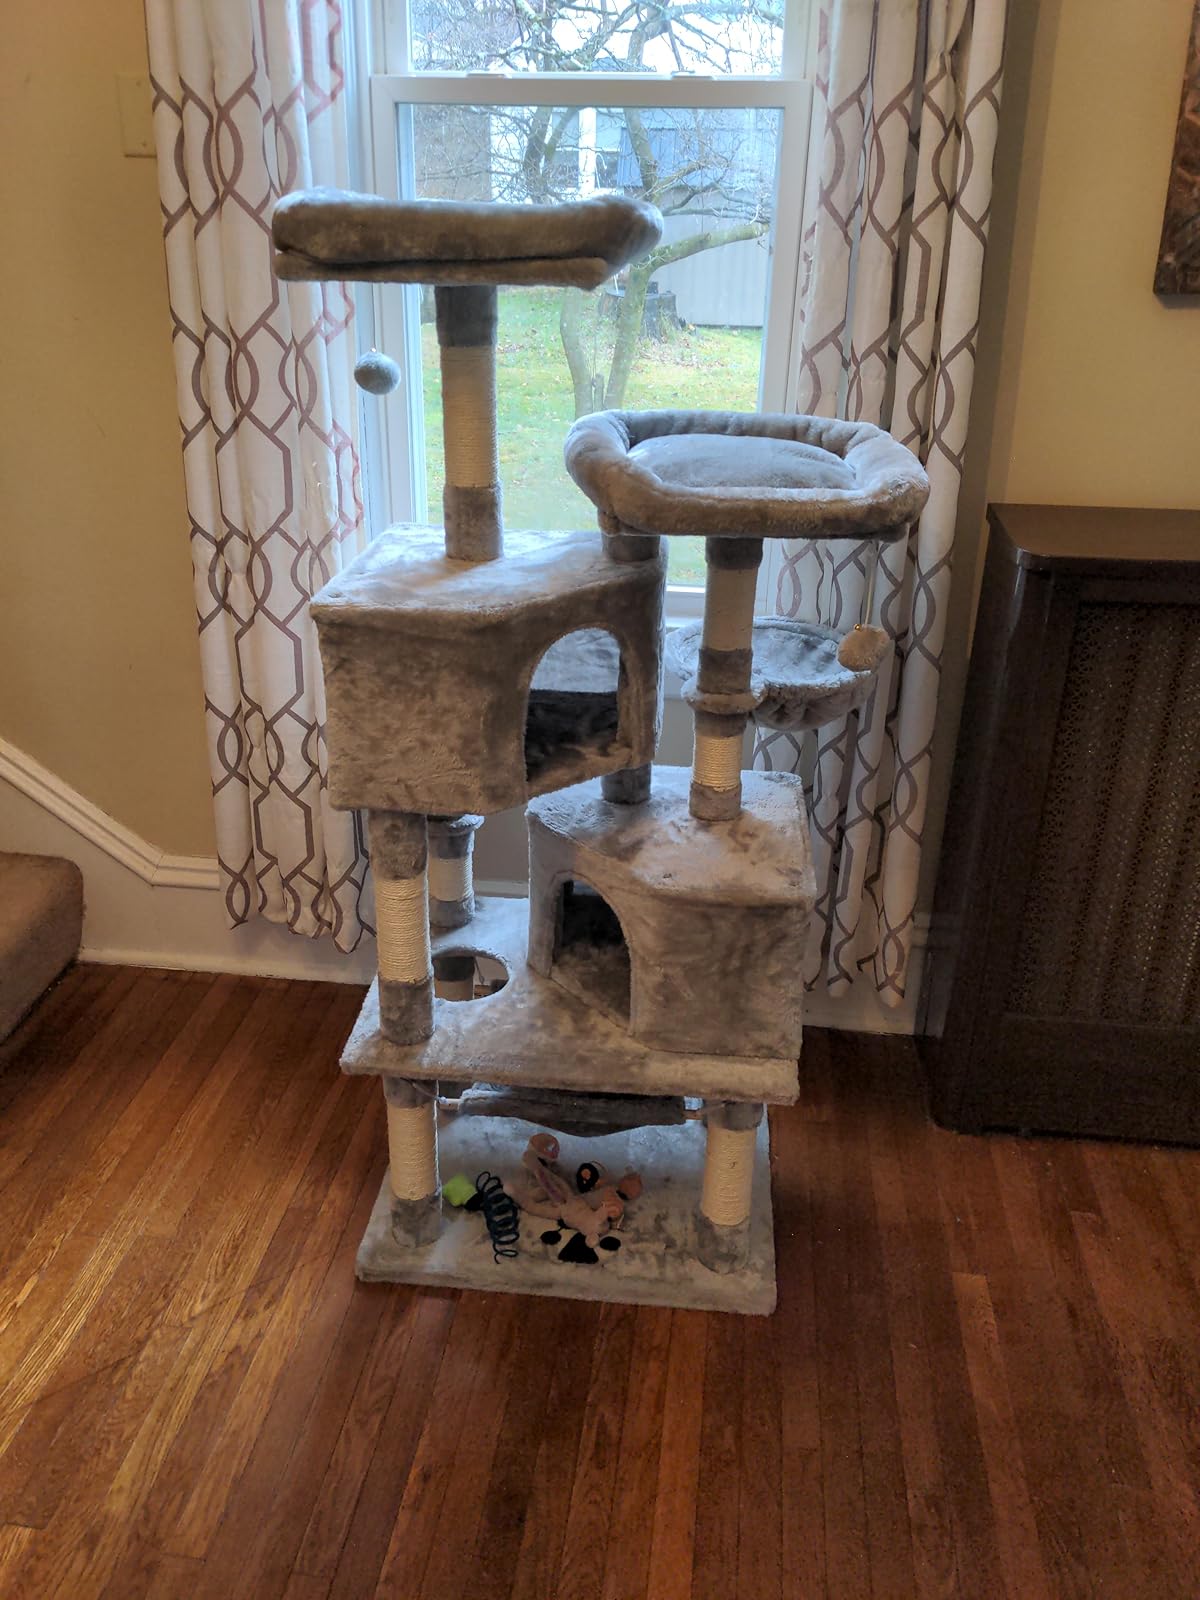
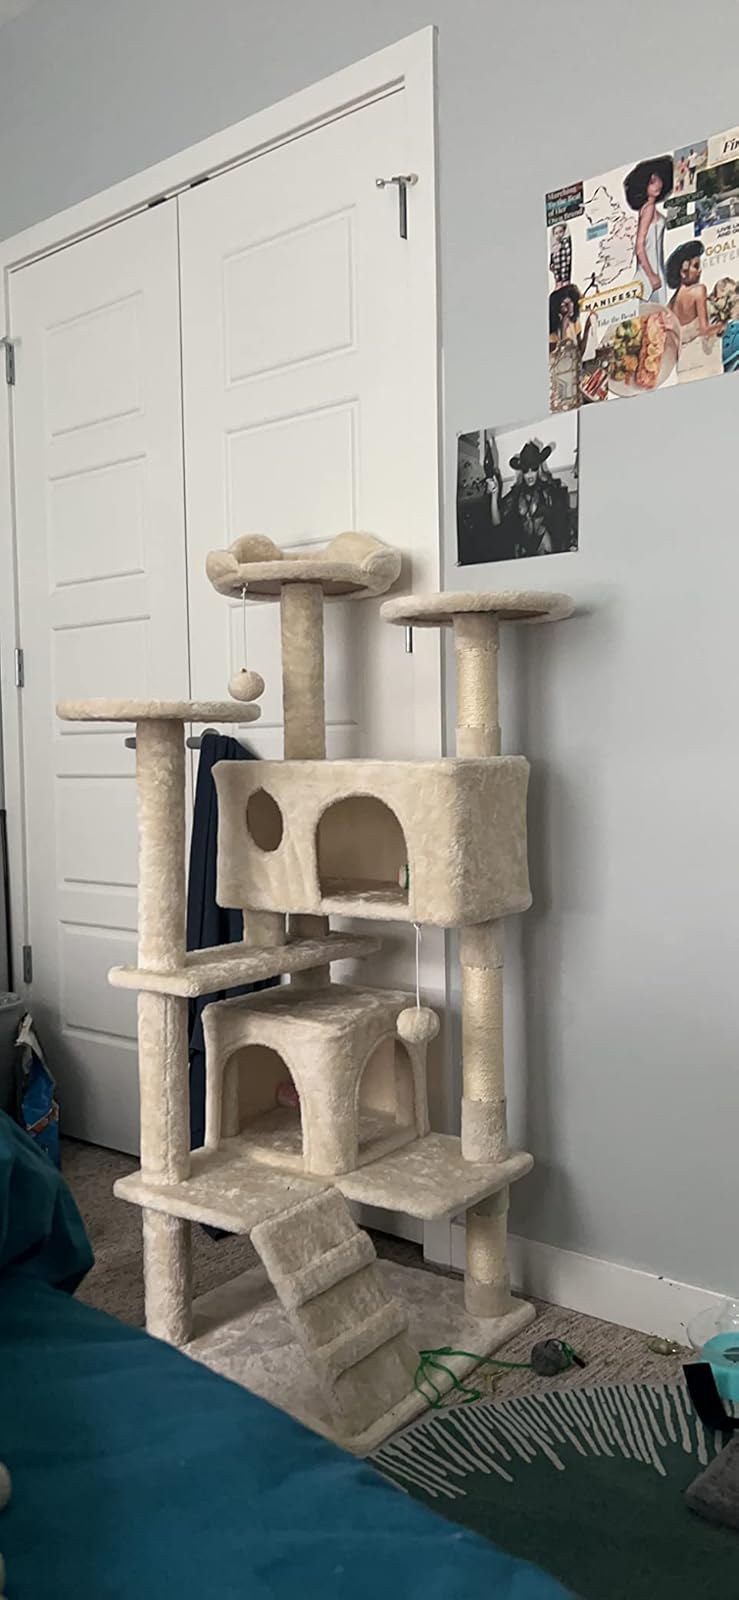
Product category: items_cat tree
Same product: no